Parks and Greenways in Huntsville

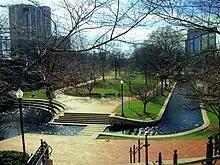
Big Spring Park in Downtown

An extensive collection of parks and greenways exists in Huntsville, Alabama for the public's recreational use.